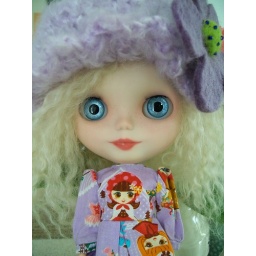
Great girl by Pheisty with mohair done by Dolly Molly; hat by me, dress by Isidora Morales of Isi y Lupi.